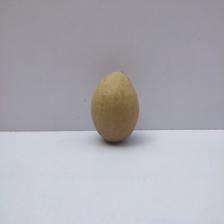
Size: Large